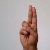
The image shows a hand gesture representing the letter 'U' in Indian Sign Language.